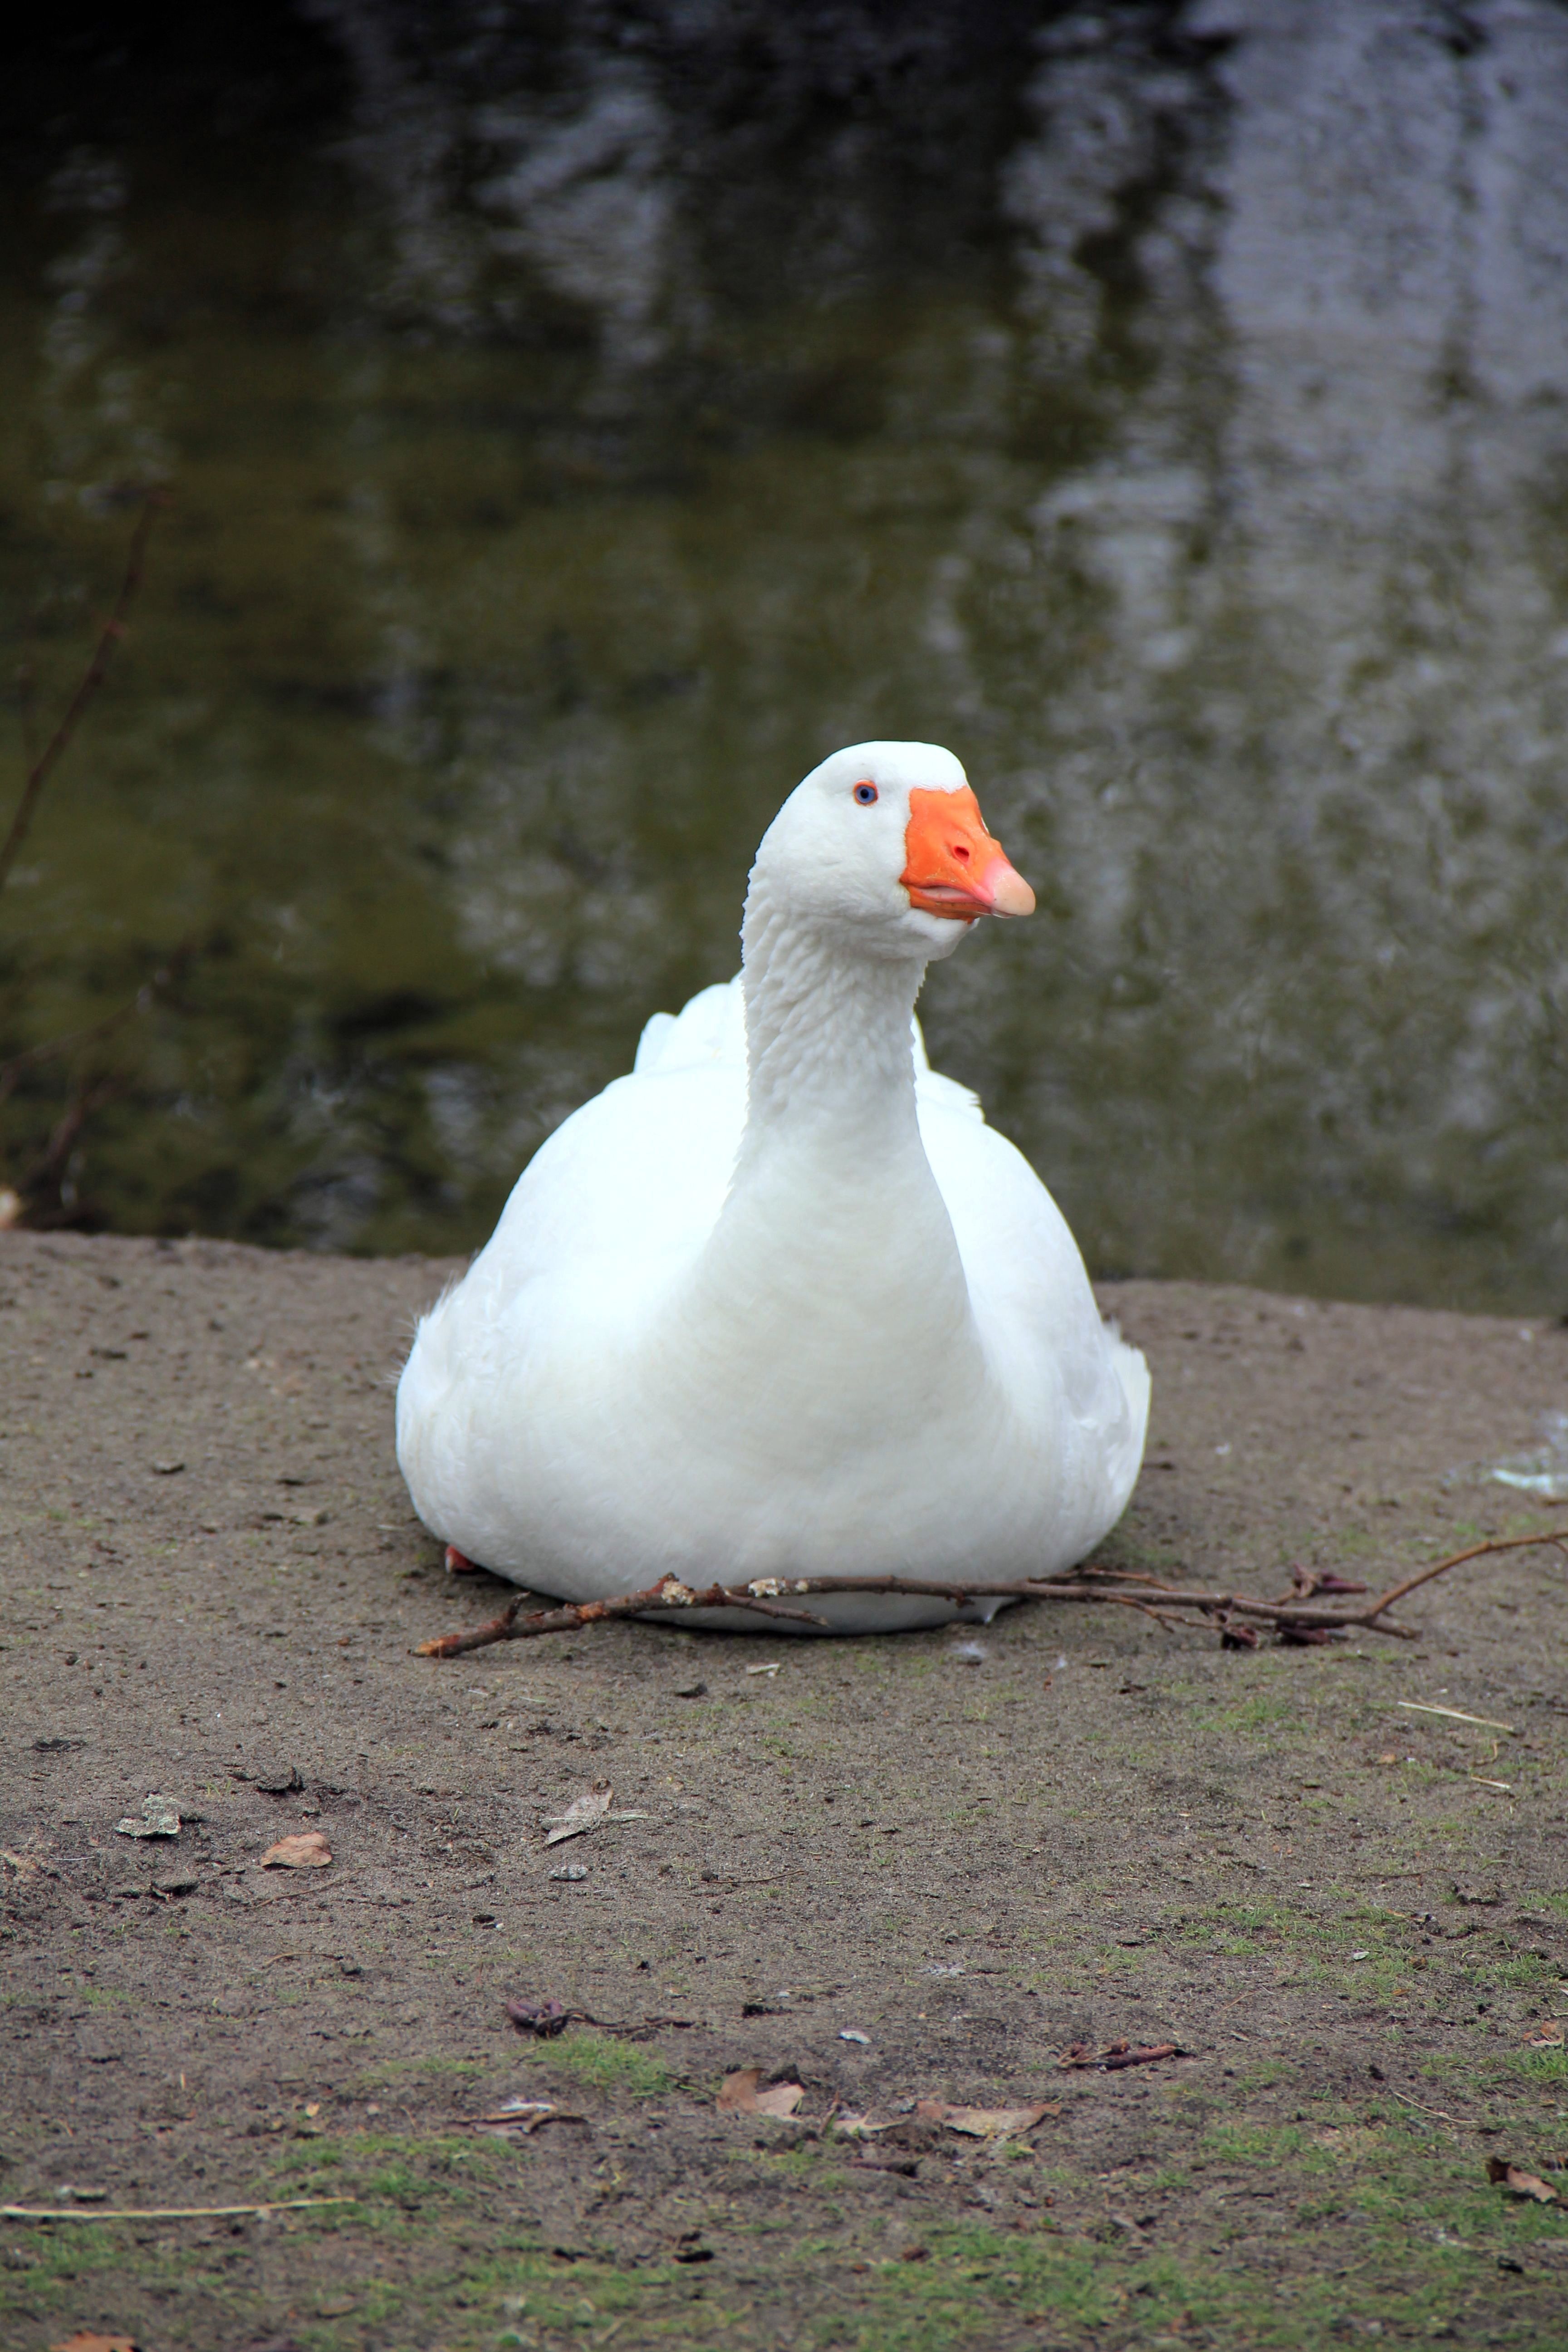
water, nature, bird, white, animal, wildlife, beak, fauna, poultry, duck, goose, vertebrate, waterfowl, water bird, ducks geese and swans